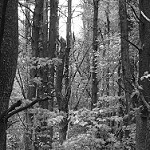
Label: B & W